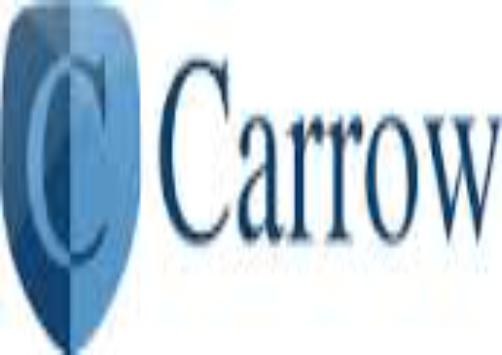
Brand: Carrows
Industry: Food